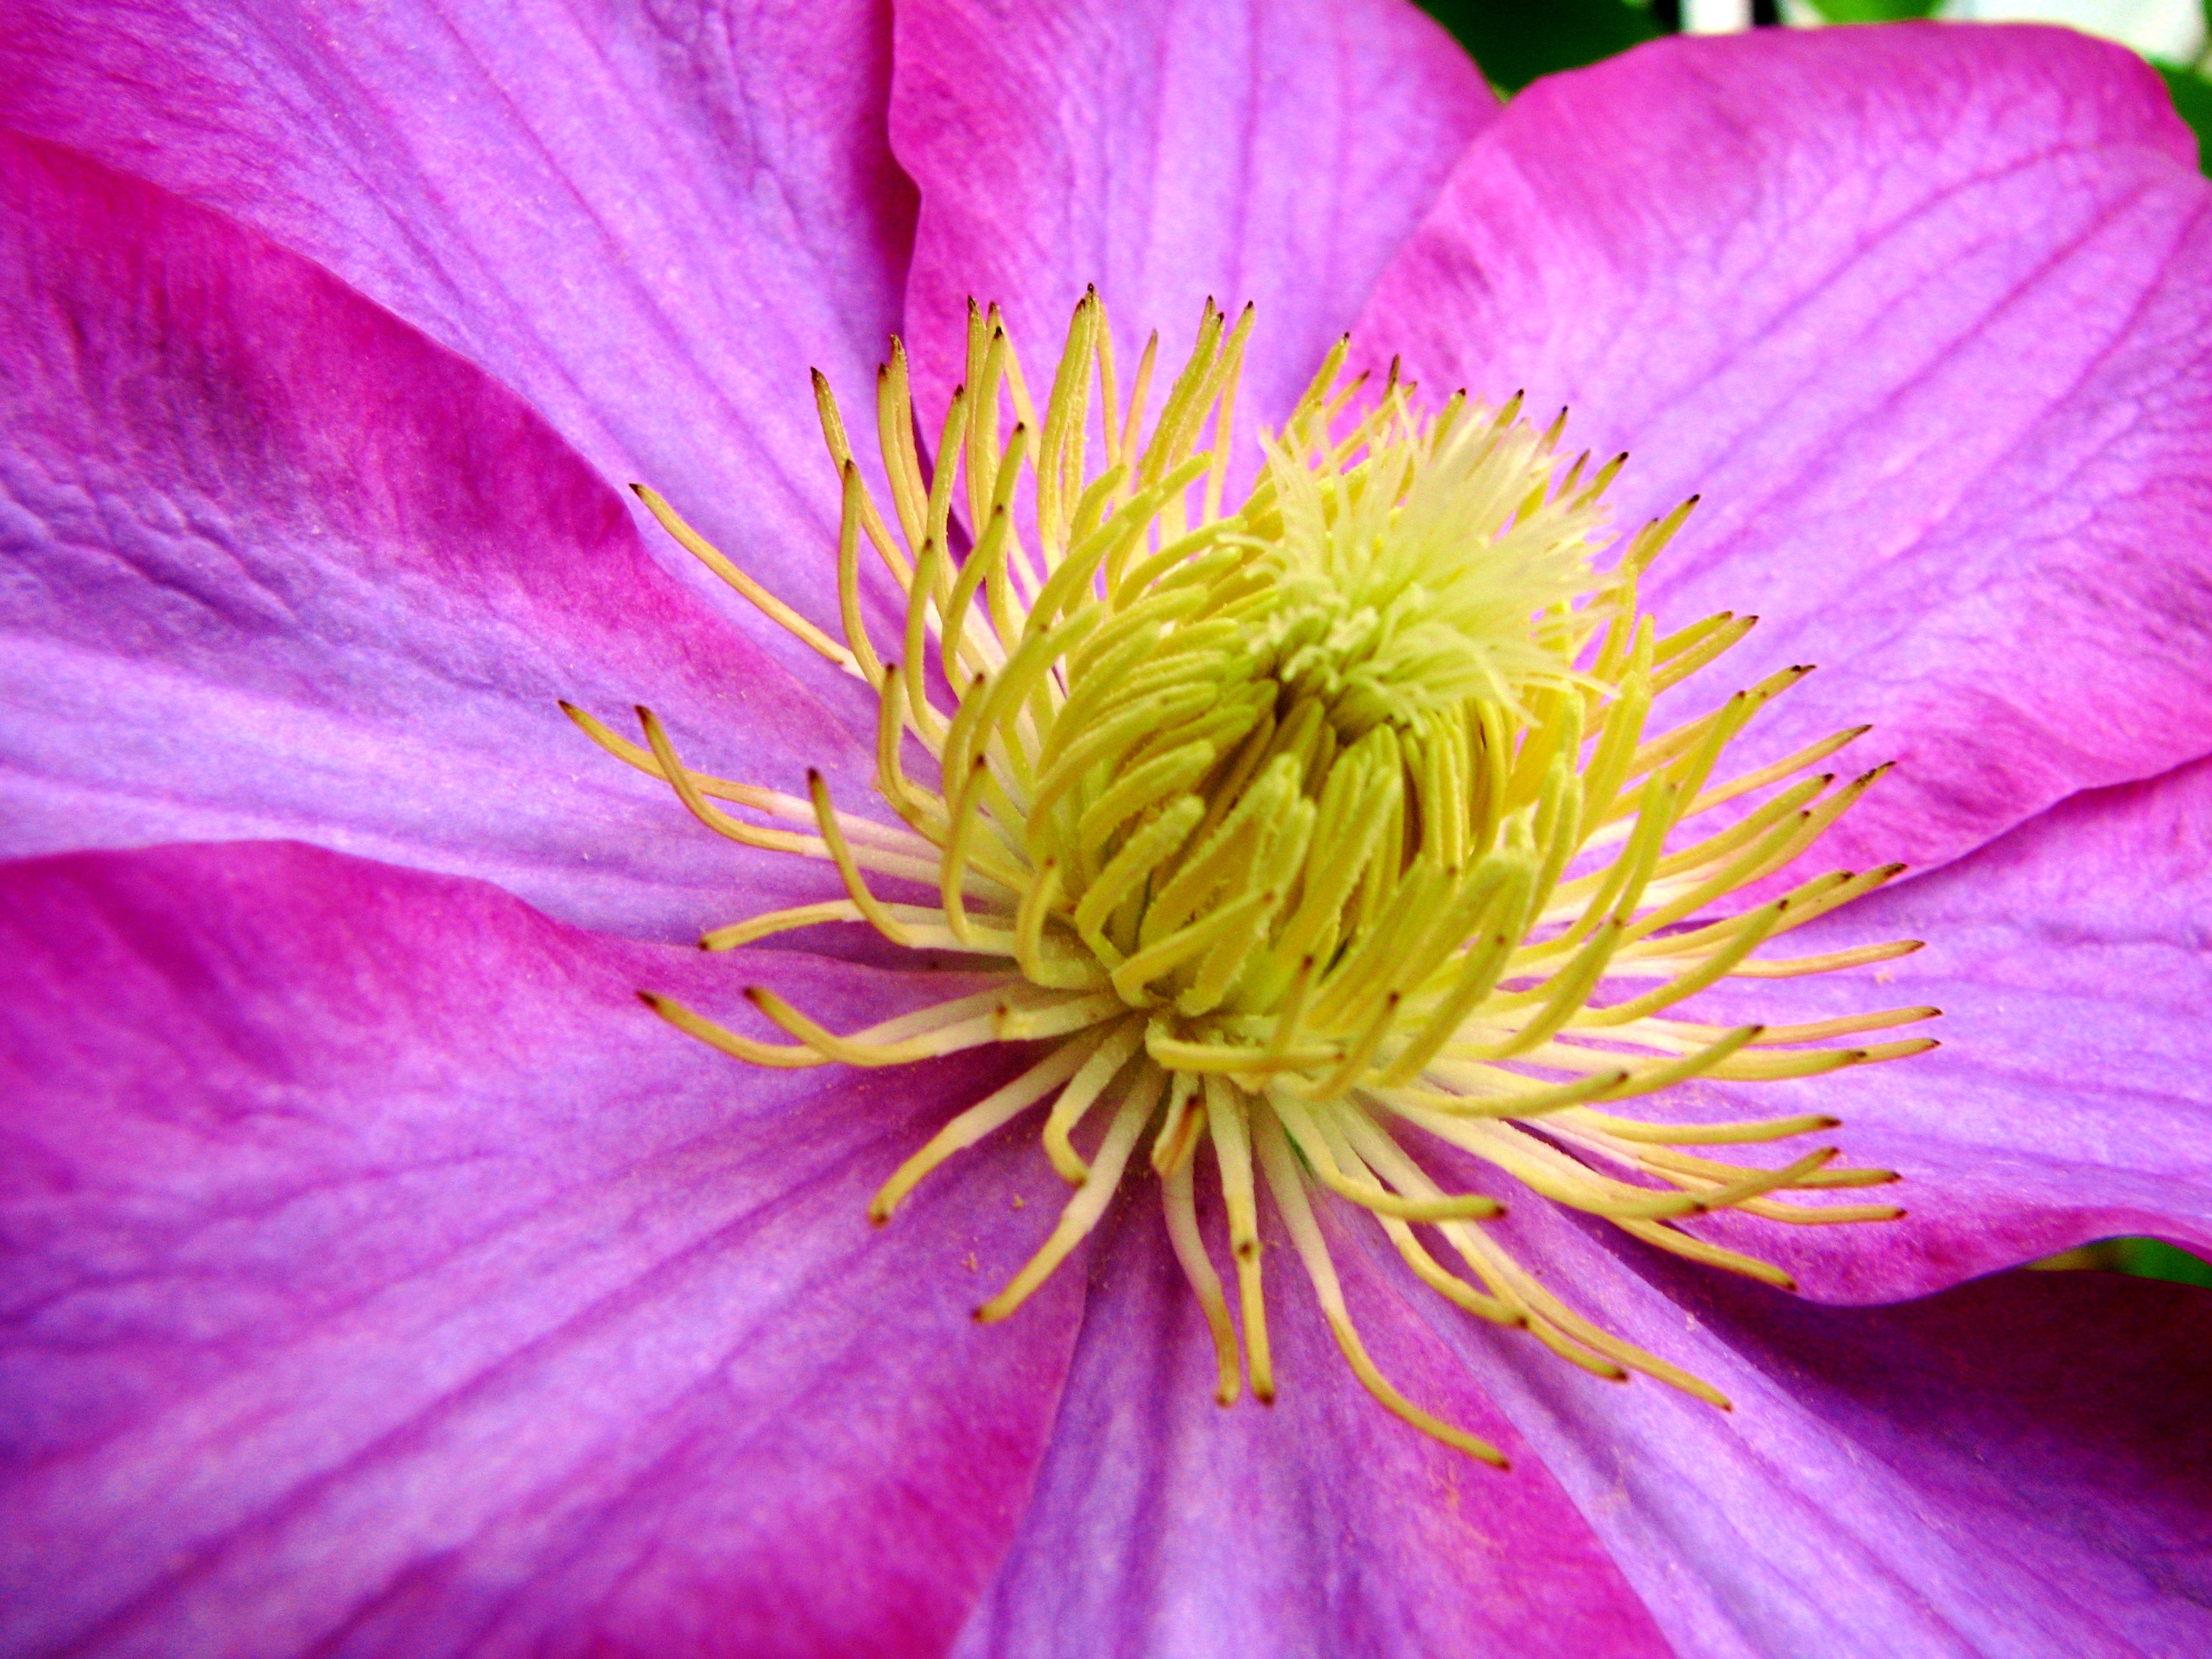
blossom, plant, photography, flower, petal, yellow, pink, flora, close up, stamen, macro photography, flowering plant, plant stem, land plant